Abdalonymus

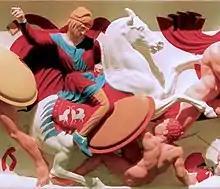
Purported depiction of Abdalonymous on the Alexander Sarcophagus.

Abdalonymus was a Phoenician botanist and gardener of royal descent, who became King of Sidon under Alexander the Great in 332 BC.